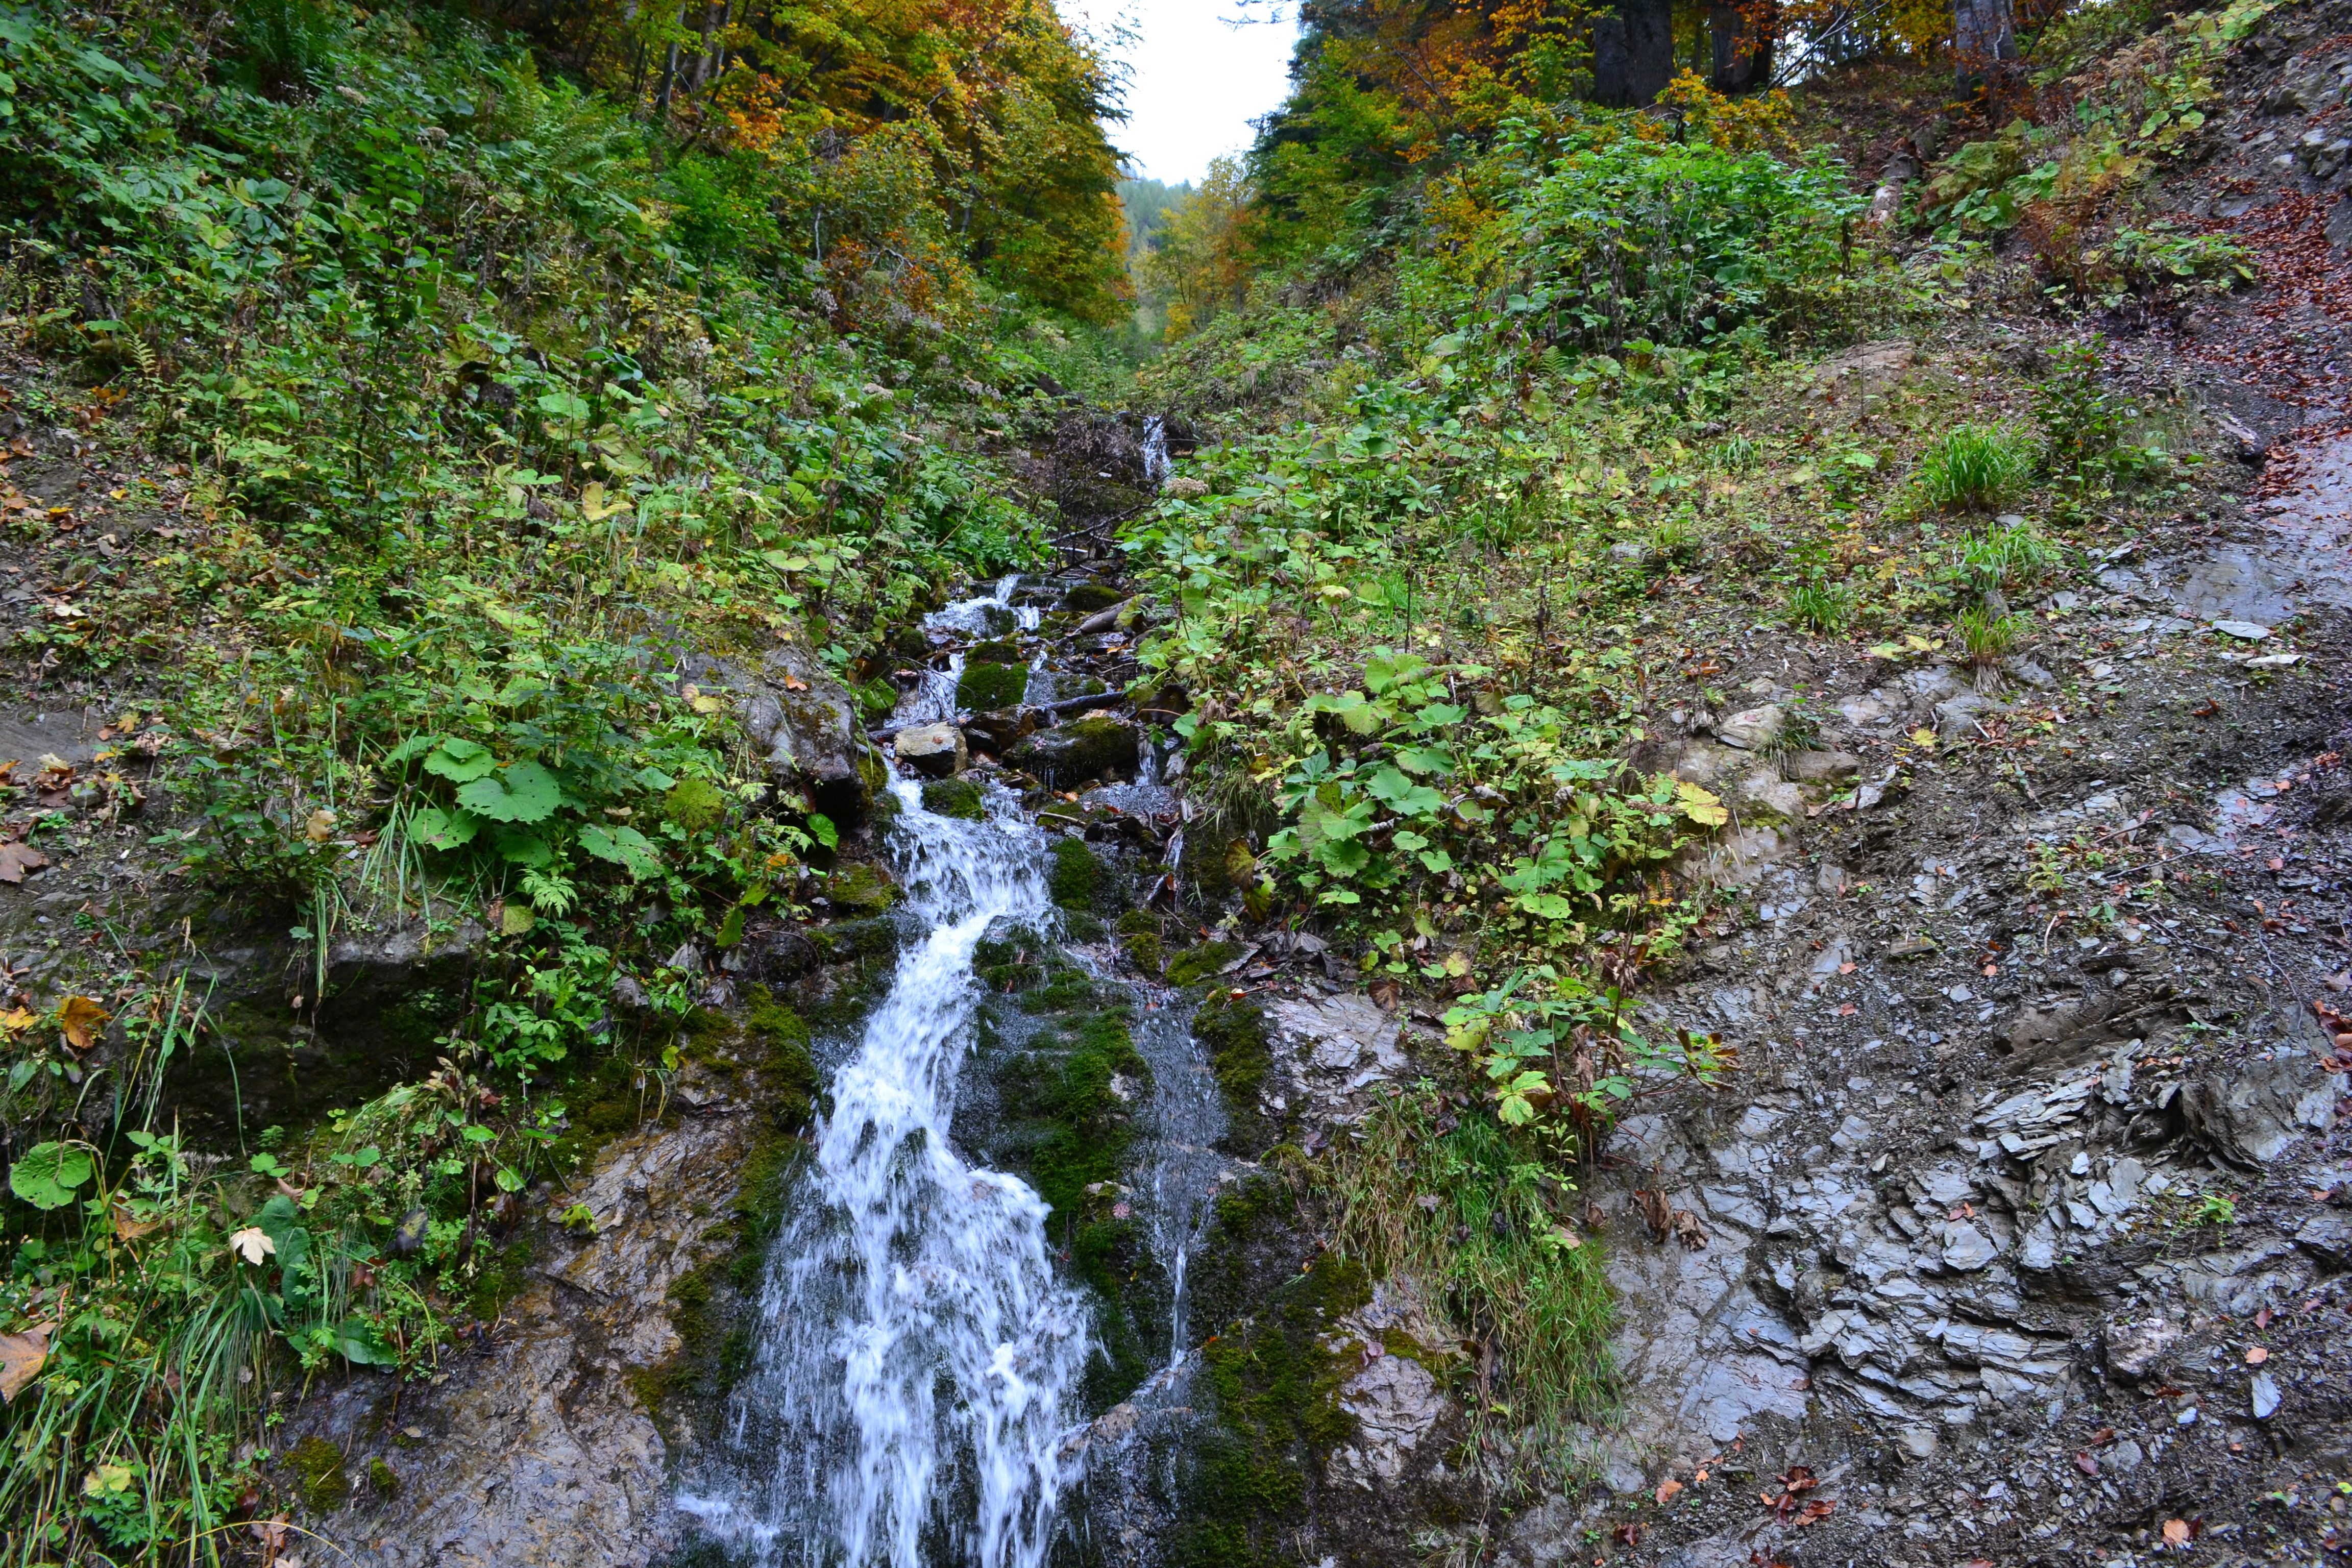
landscape, tree, water, nature, forest, waterfall, creek, wilderness, trail, leaf, flower, river, stream, brook, autumn, body of water, vegetation, rainforest, ravine, woodland, bach, habitat, alm, water feature, ecosystem, watercourse, carinthia, murmur, trickle, water running, hermagor, natural environment, k tschach mauthen